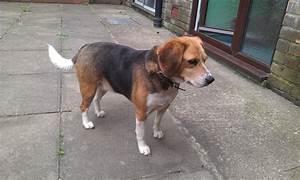
dog